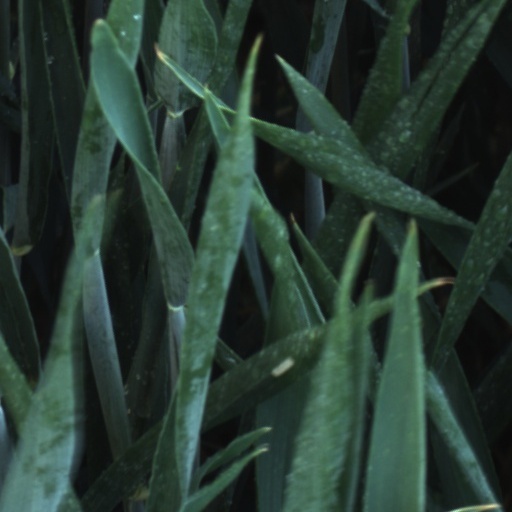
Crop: wheat